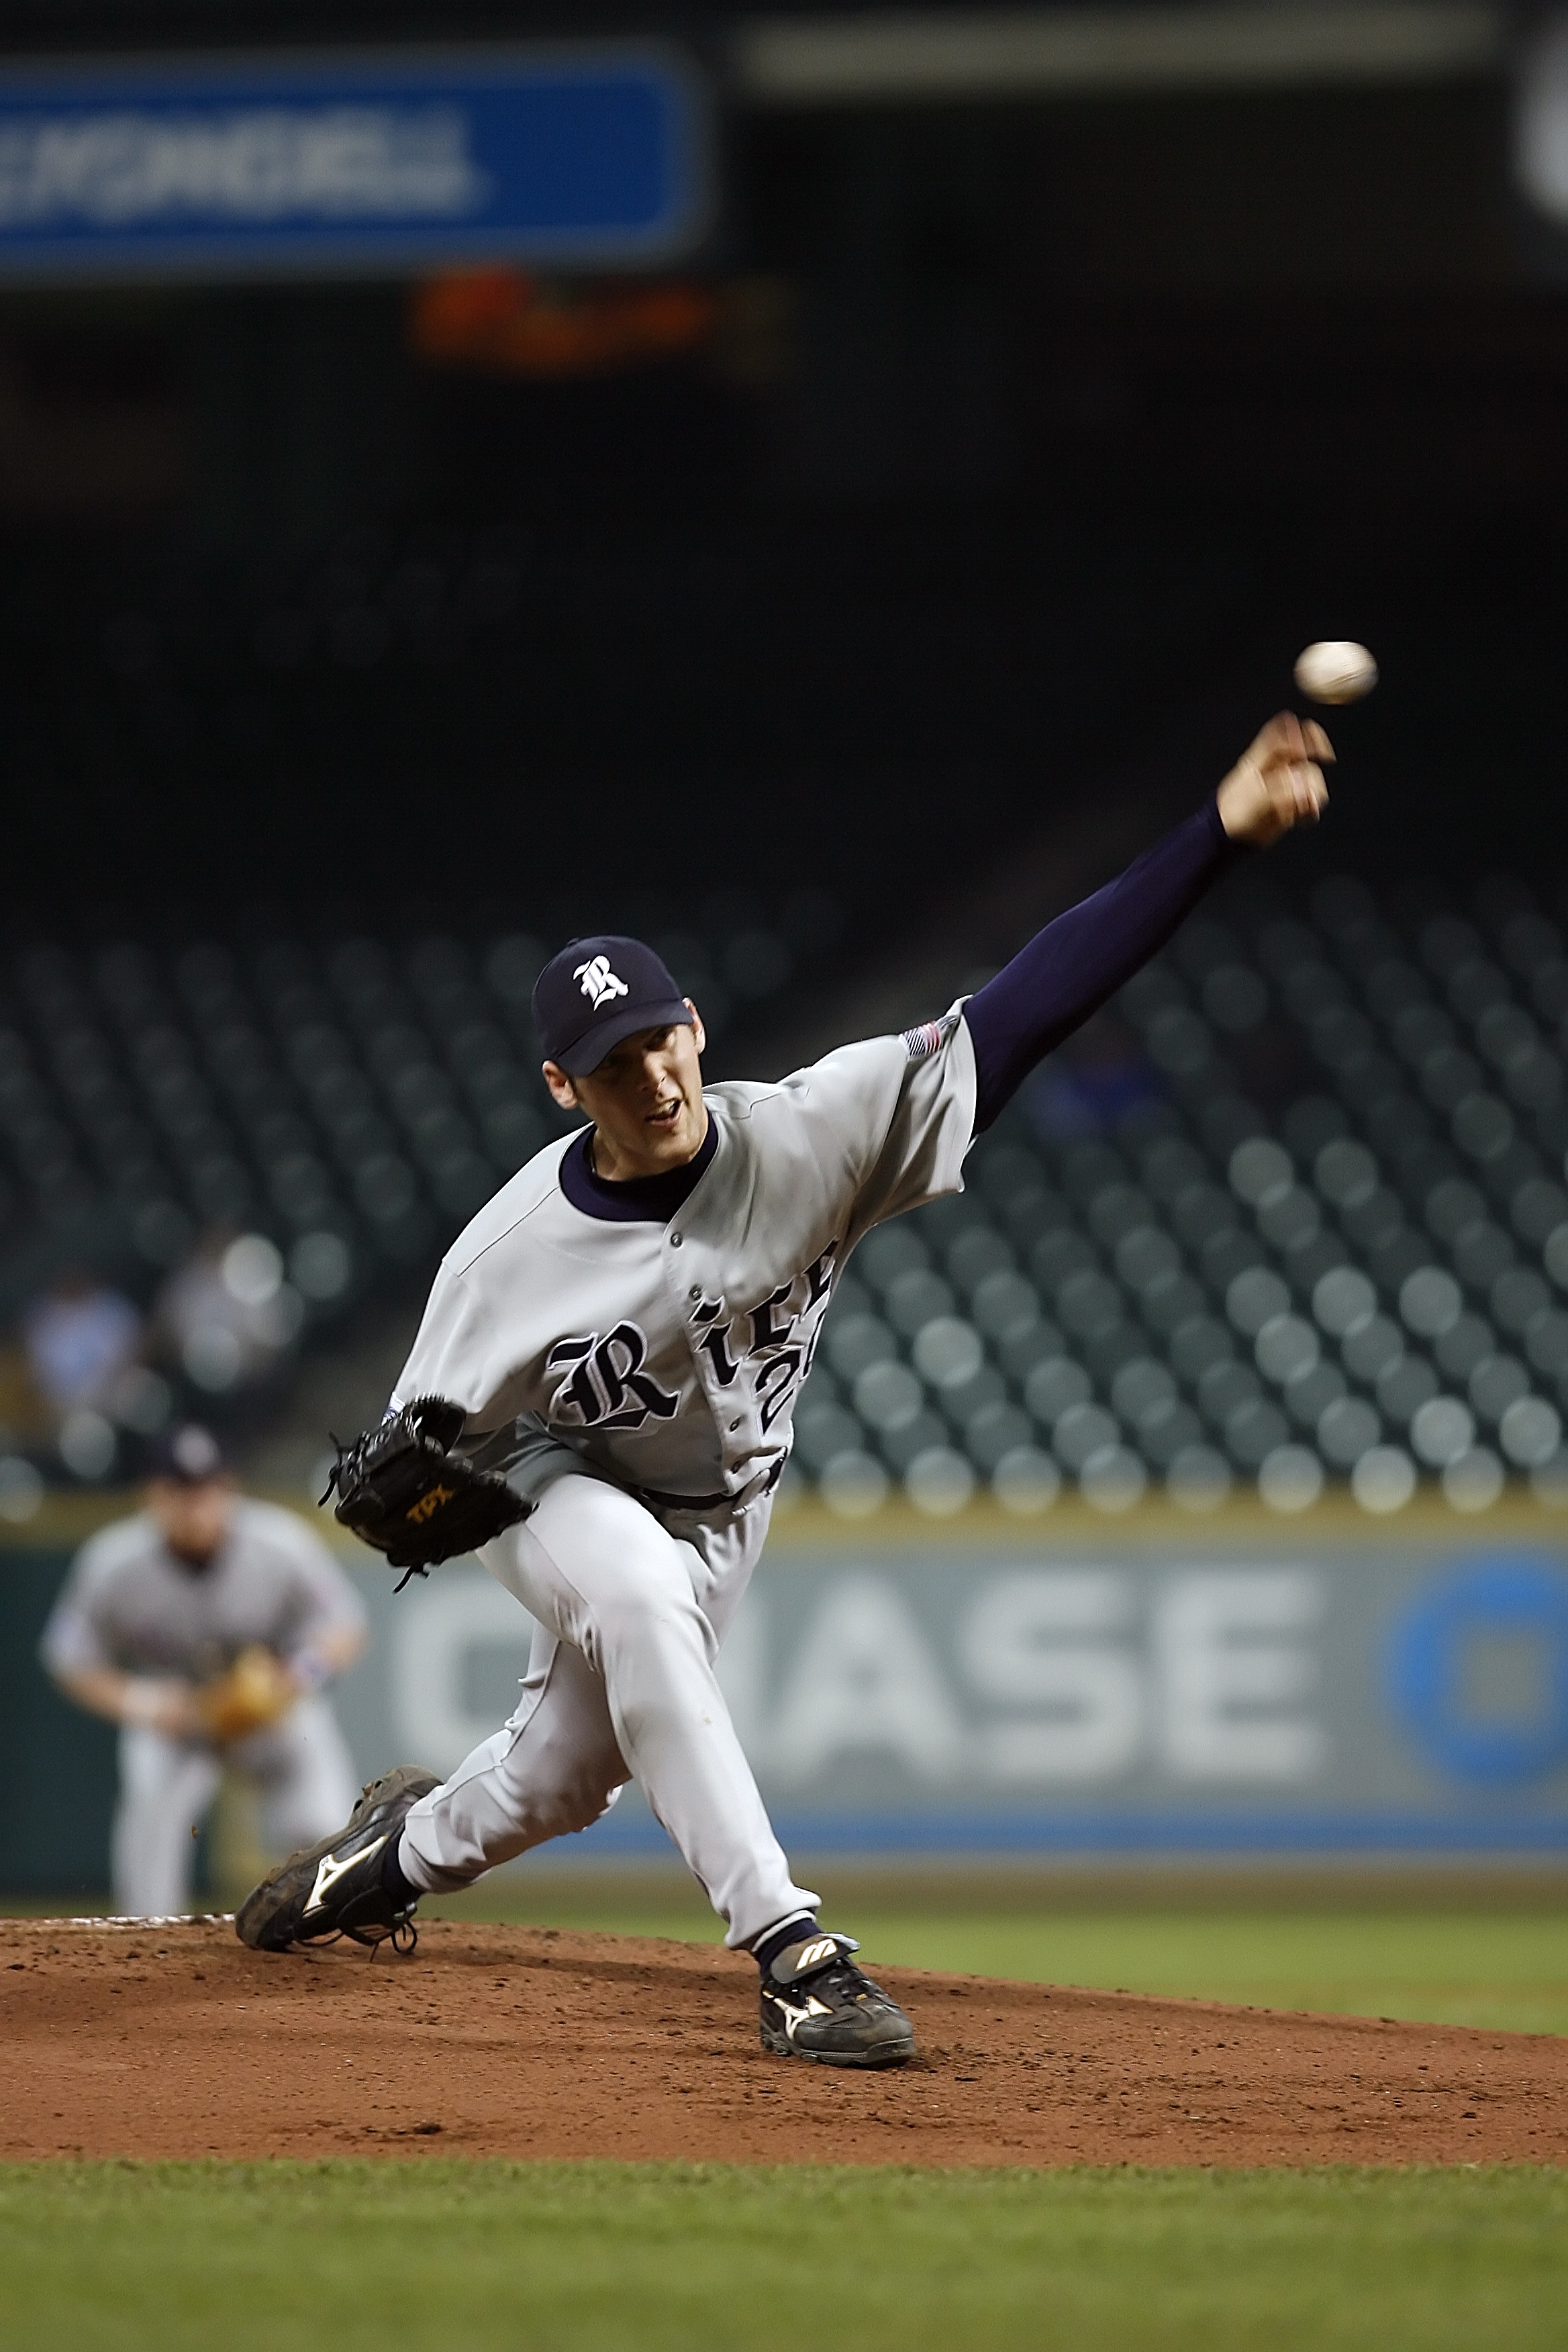
baseball, glove, sport, field, game, male, athletic, action, playing, stadium, player, baseball field, pitch, throw, competition, american, focus, sports, pitcher, ball, uniform, college, athlete, throwing, mound, baseball player, pitching, infield, ball game, team sport, infielder, college baseball, bat and ball games, baseball positions, college softball, test cricket